Punjabi Muslims

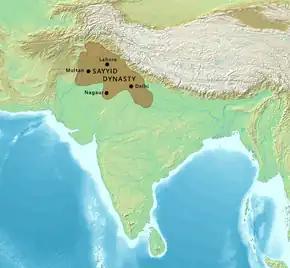
Territories of the Delhi Sultanate under Khizr Khan.

By the late 14th century, the Tughlaq dynasty had declined, and the sultanate was divided among various warlords. The city of Lahore was intermittently captured by Khokhars. Taking advantage of the prevailing anarchy, Timur led a brutal invasion of Delhi sultanate in 1398. Lahore had been under control of Shaikha Khokhar since 1394, who resisted Timur but was defeated and killed. Afterwards, Timur plundered Delhi and massacred its inhabitants. Tughlaq power crumbled and resulted in nobles asserting formal independence. In 1414 the Tughlaq dynasty was itself replaced by Sayyid dynasty of Khizr Khan, a Punjabi chieftain. Much of the time of Sayyid Sultans was spent in fighting against Jasrat, who was the most formidable opponent of Delhi sultans in Punjab. South Punjab became independent from Delhi when Langah Sultanate broke away in 1445. The rulers of medieval Gujarat Sultanate in western India are also described as having Punjabi Khatri origins.